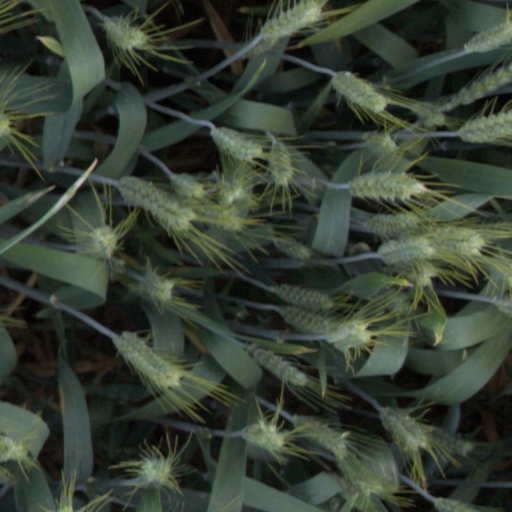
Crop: wheat